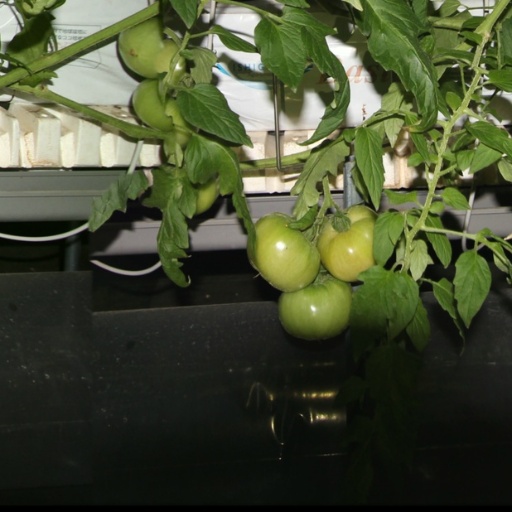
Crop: tomato